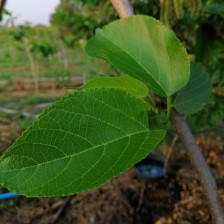
Variety: TaiwanMeacho